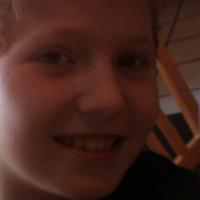
Age group: age 11-20